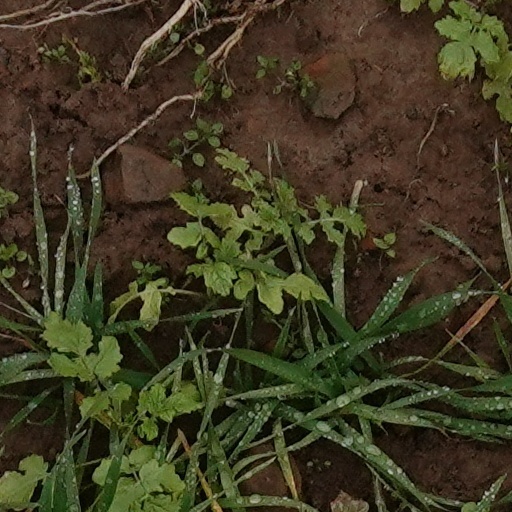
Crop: wheat